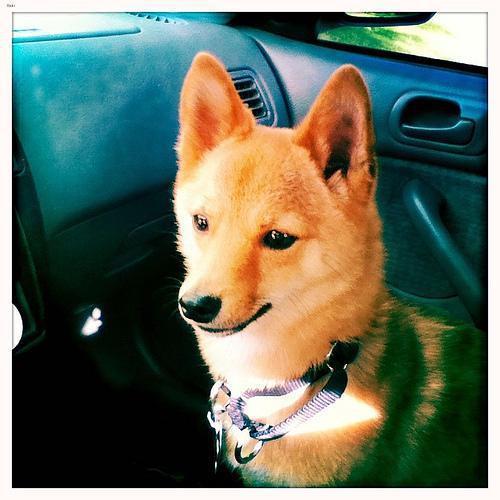
shiba inu